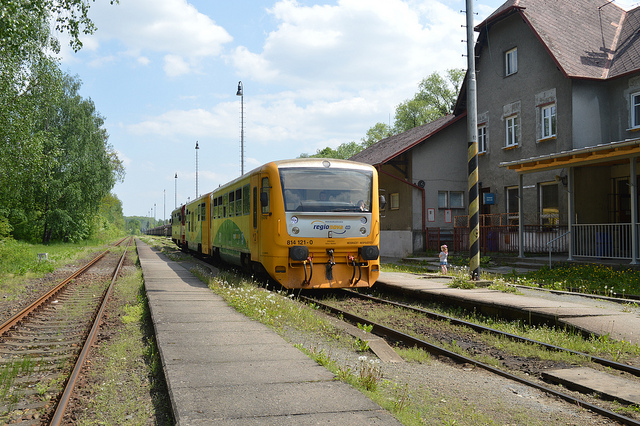
A yellow train train traveling past a home.

A yellow commuter train pulling into a station.

A yellow train travels through the country side.

A yellow train is coming down some train tracks

A train running on the tracks next to houses.